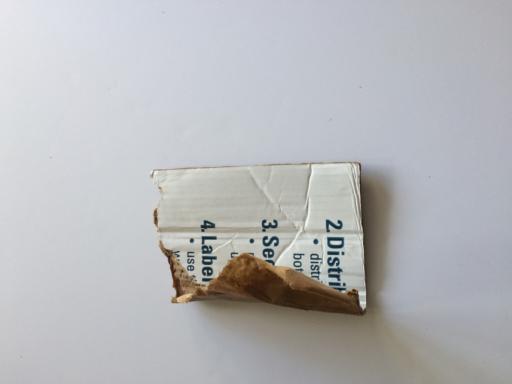
Label: cardboard